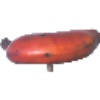
Label: red_banana